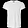
Label: T - shirt / top